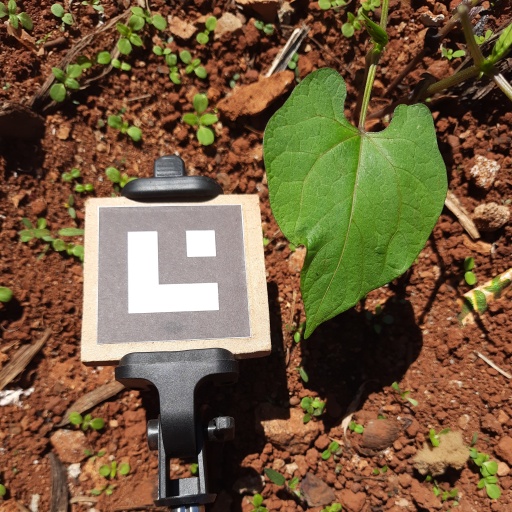
Observations: wavy surface, no eating holes, under sunlight